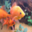
Label: aquarium_fish